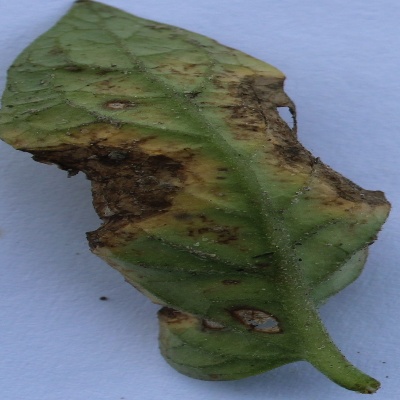
Crop: Tomato
Condition: verticulium wilt